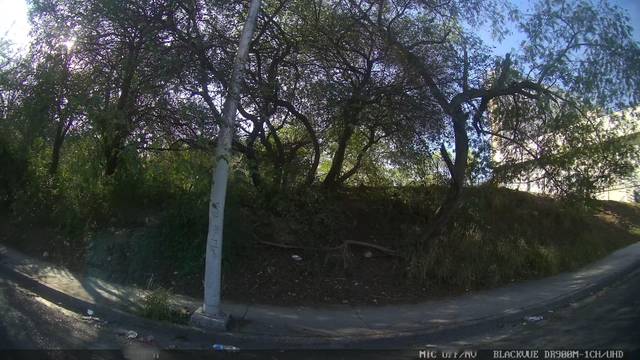
Region: Mexico
Coordinates: 25.668, -100.367